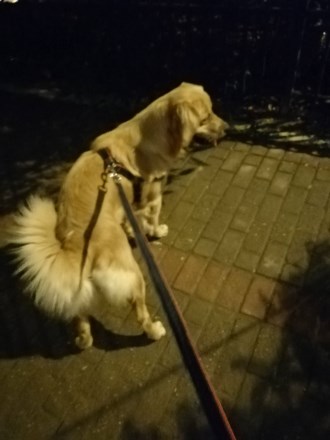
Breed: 5355-n000126-golden_retriever